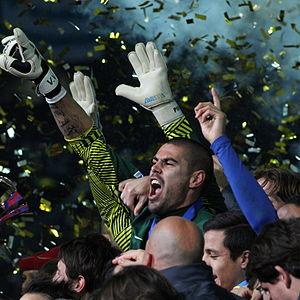
Víctor Valdés, né le 14 janvier 1982 à L'Hospitalet de Llobregat, est un footballeur international espagnol évoluant comme gardien de but dans les années 2000 et 2010. Il devient ensuite entraîneur.